Brian Horrocks

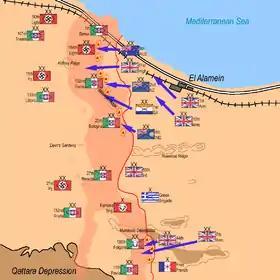
During the attack at El Alamein, 23 October 1942, the 7th Armoured Division, 44th Division and the 1st Free French Brigade of Horrocks' XIII Corps made a feint to the south.

Horrocks was offered the command of X Corps, an armoured corps, in the planned Alamein battle. He refused it, believing that Major-General Herbert Lumsden, a cavalry officer, would be more suited to the role. Instead he retained command of XIII Corps, and was given the task of making a feint to the south to deceive Axis forces, while the main thrust was made by XXX Corps and X Corps to the north. Montgomery told Horrocks that he was not to incur tank losses, so XIII Corps' offensive operations were limited to raids.